Safe listening

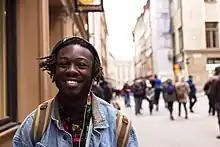
Man listening through headphones

Safe listening is a framework for health promotion actions to ensure that sound-related recreational activities (such as concerts, nightclubs, and listening to music, broadcasts, or podcasts) do not pose a risk to hearing.